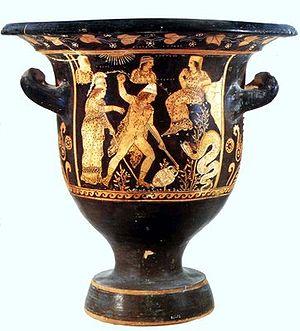
Saticula est le nom d'une ancienne cité samnite, qui faisait partie de la Confédération des cités samnites.
Asteas a été l'un des peintres sur vase grecs les plus actifs de Grande-Grèce, adepte du style de la figure rouge. Il a dirigé un grand atelier qui a essentiellement réalisé des hydries et des cratères. Il peint le plus souvent des scènes mythologiques et théâtrales. Il est l'un des rares peintres de vases des colonies grecques dont le nom nous soit parvenu.